Mechanical metamaterial

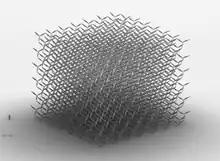
SEM image of a pentamode metamaterial (with a size of roughly 300μm)

A pentamode metamaterial is an artificial three-dimensional structure which, despite being a solid, ideally behaves like a fluid. Thus, it has a finite bulk but vanishing shear modulus, or in other words it is hard to compress yet easy to deform. Speaking in a more mathematical way, pentamode metamaterials have an elasticity tensor with only one non-zero eigenvalue and five (penta) vanishing eigenvalues. Pentamode structures have been proposed theoretically by Graeme Milton and Andrej Cherkaev in 1995 but have not been fabricated until early 2012. According to theory, pentamode metamaterials can be used as the building blocks for materials with completely arbitrary elastic properties. Anisotropic versions of pentamode structures are a candidate for transformation elastodynamics and elastodynamic cloaking.